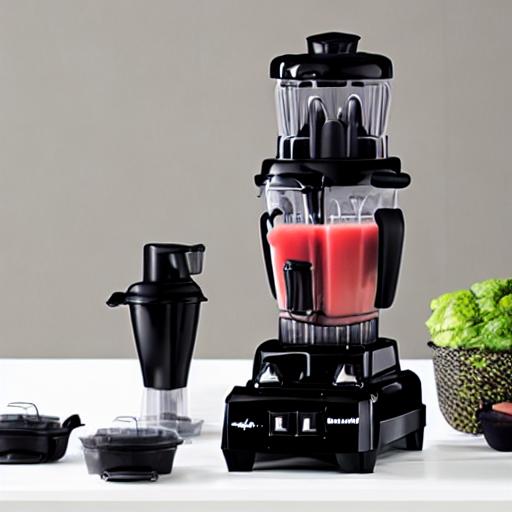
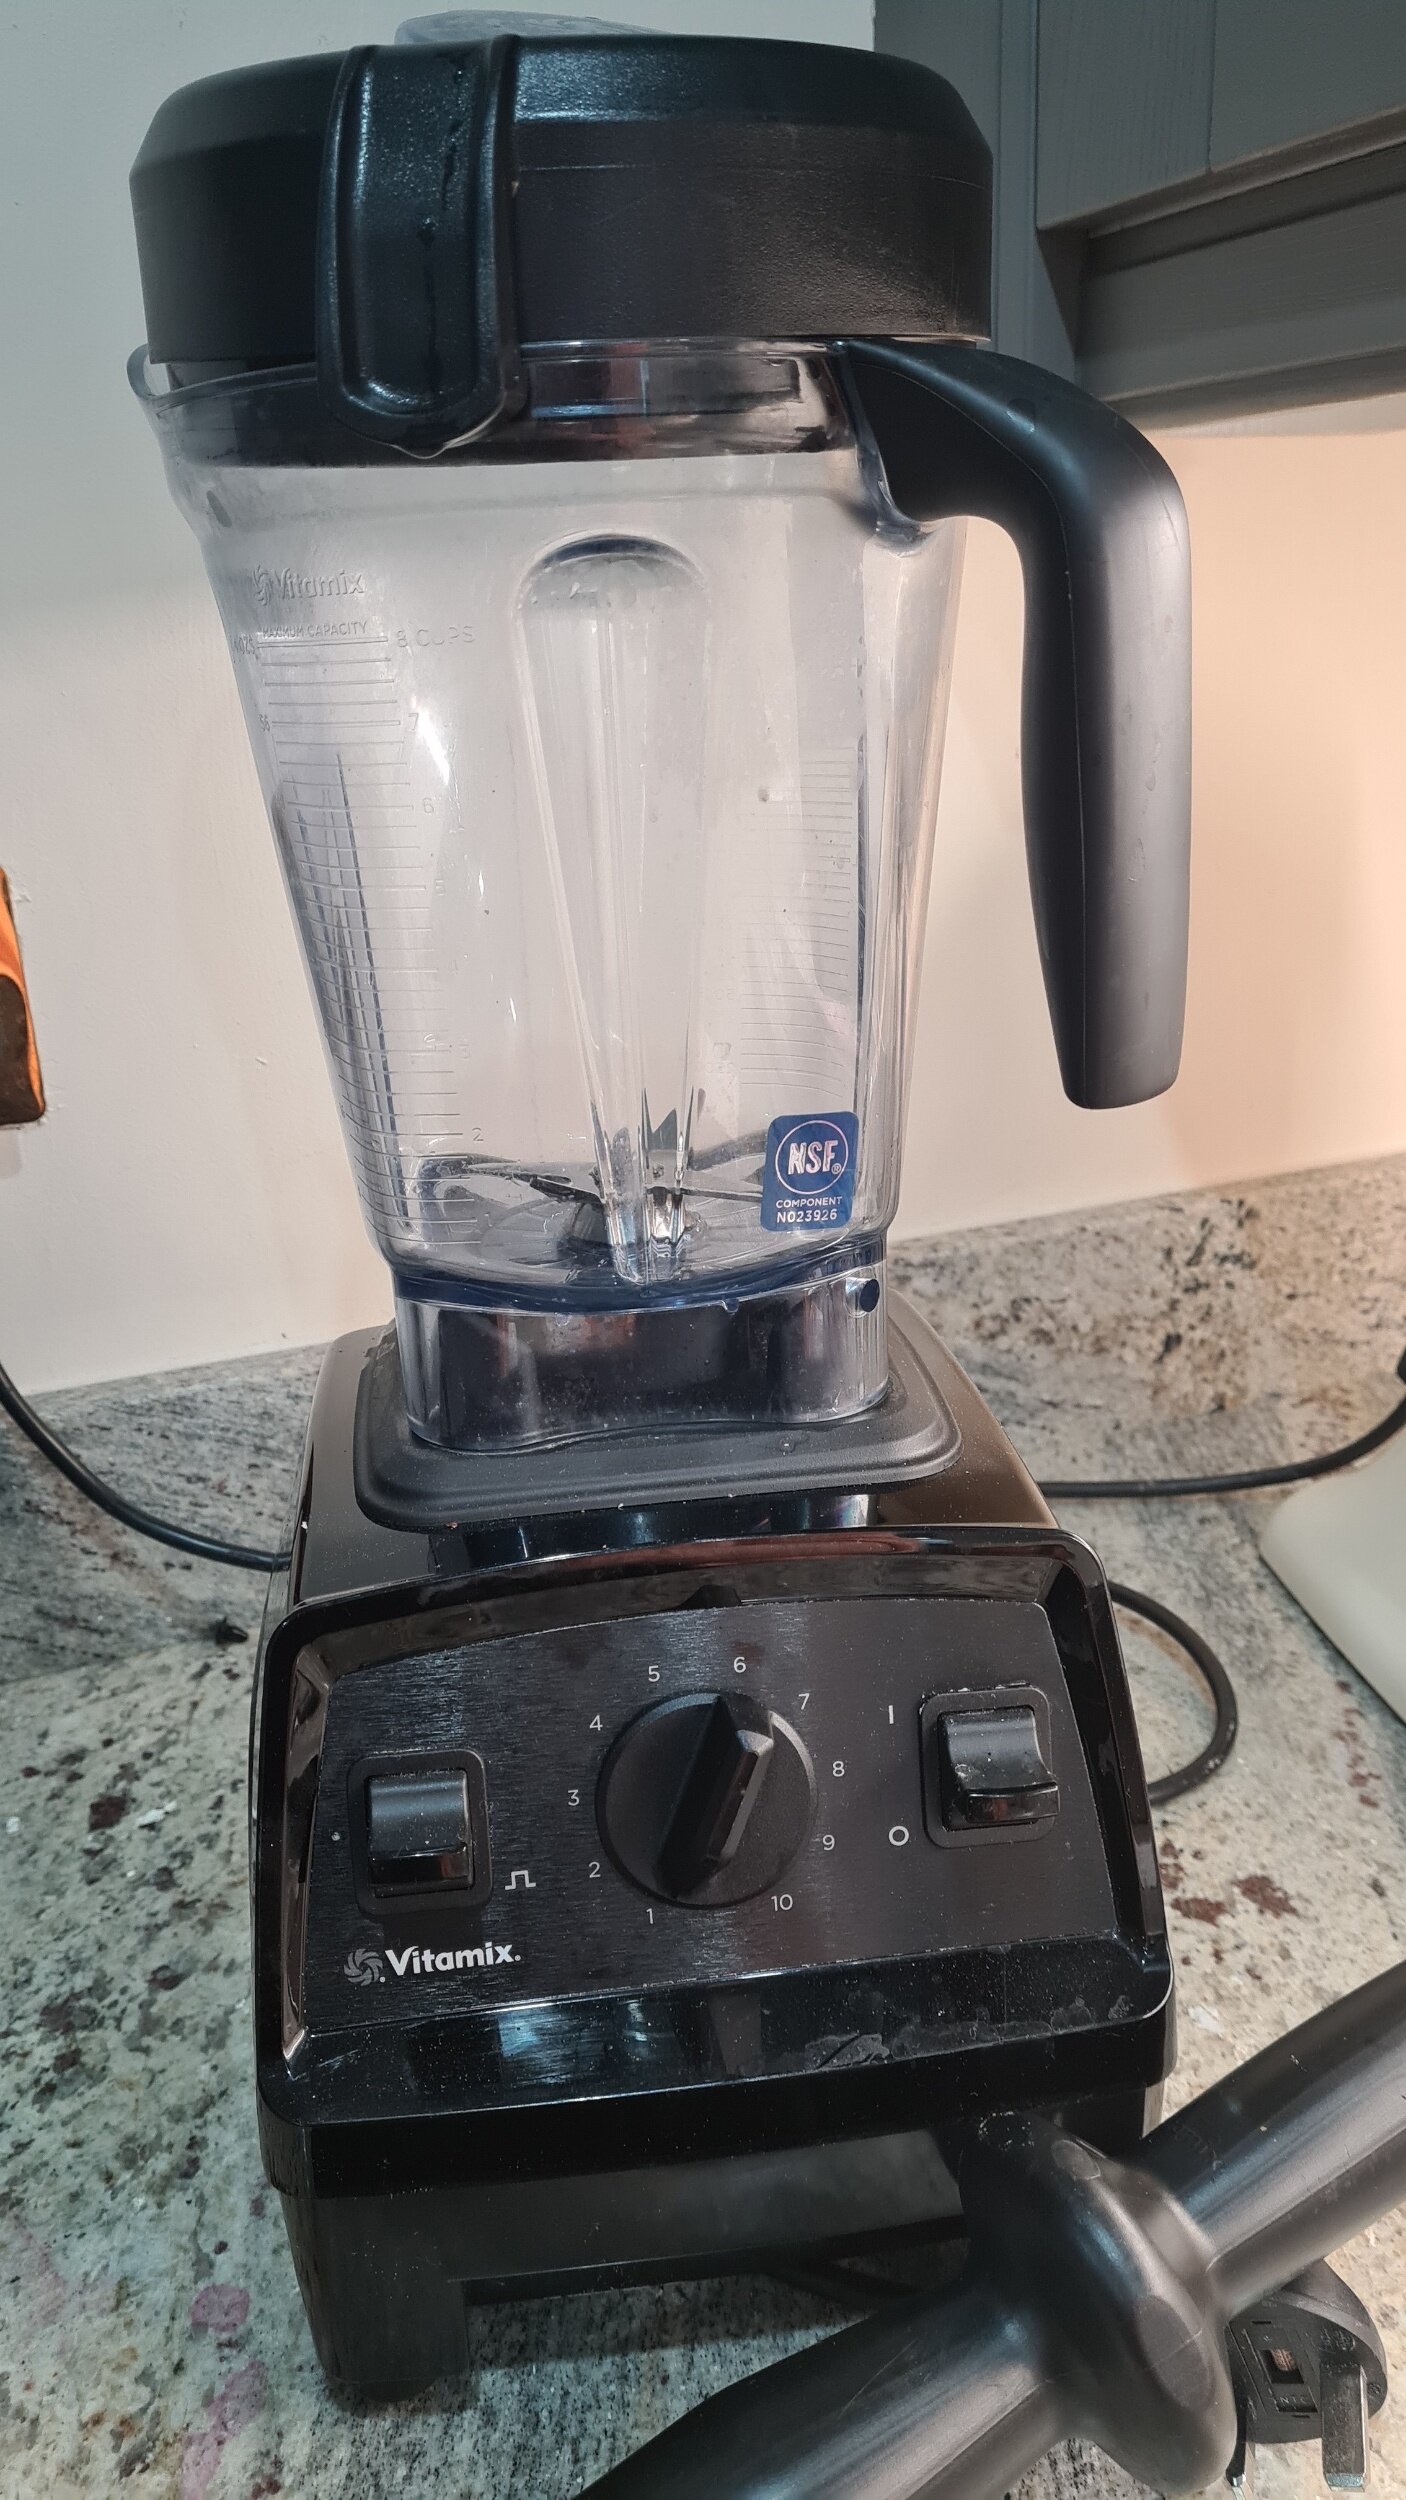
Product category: items_blender
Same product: no